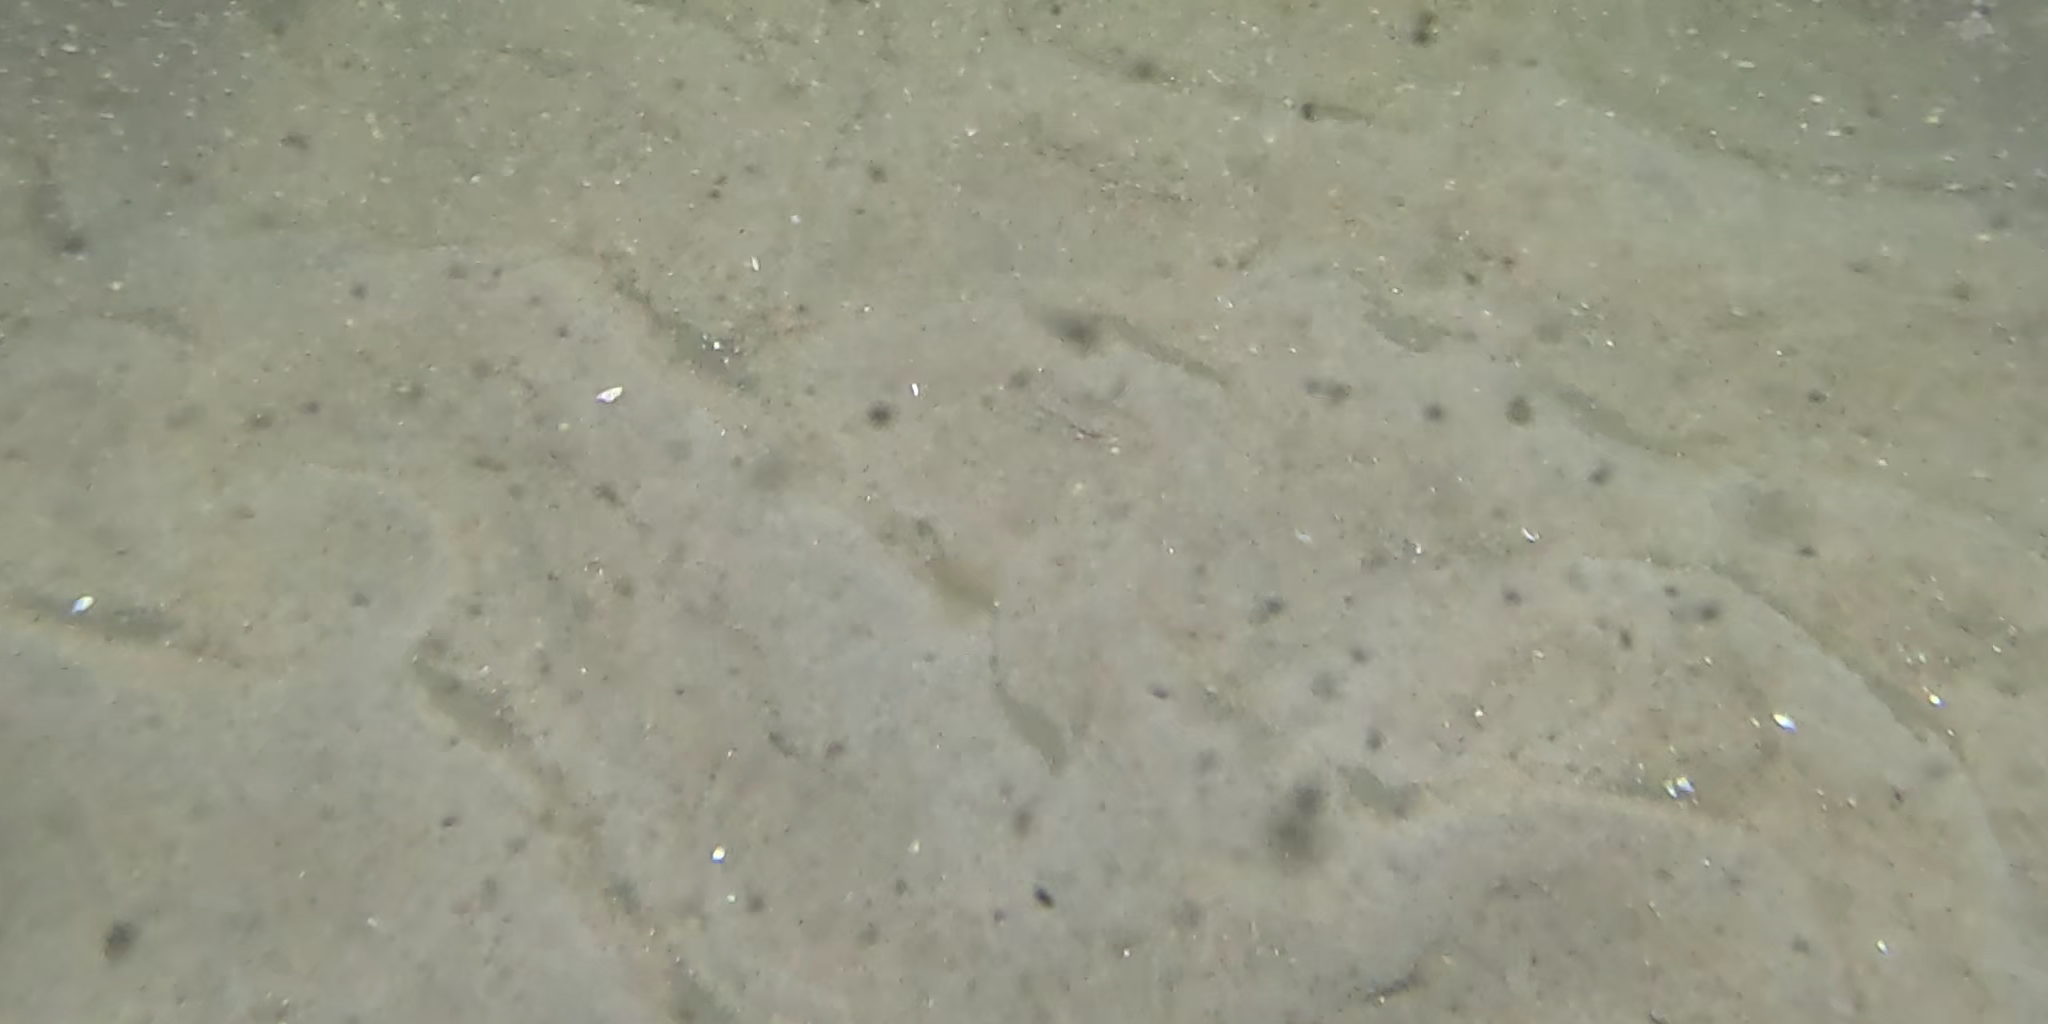
Seabed habitat: sand